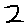
Label: 2